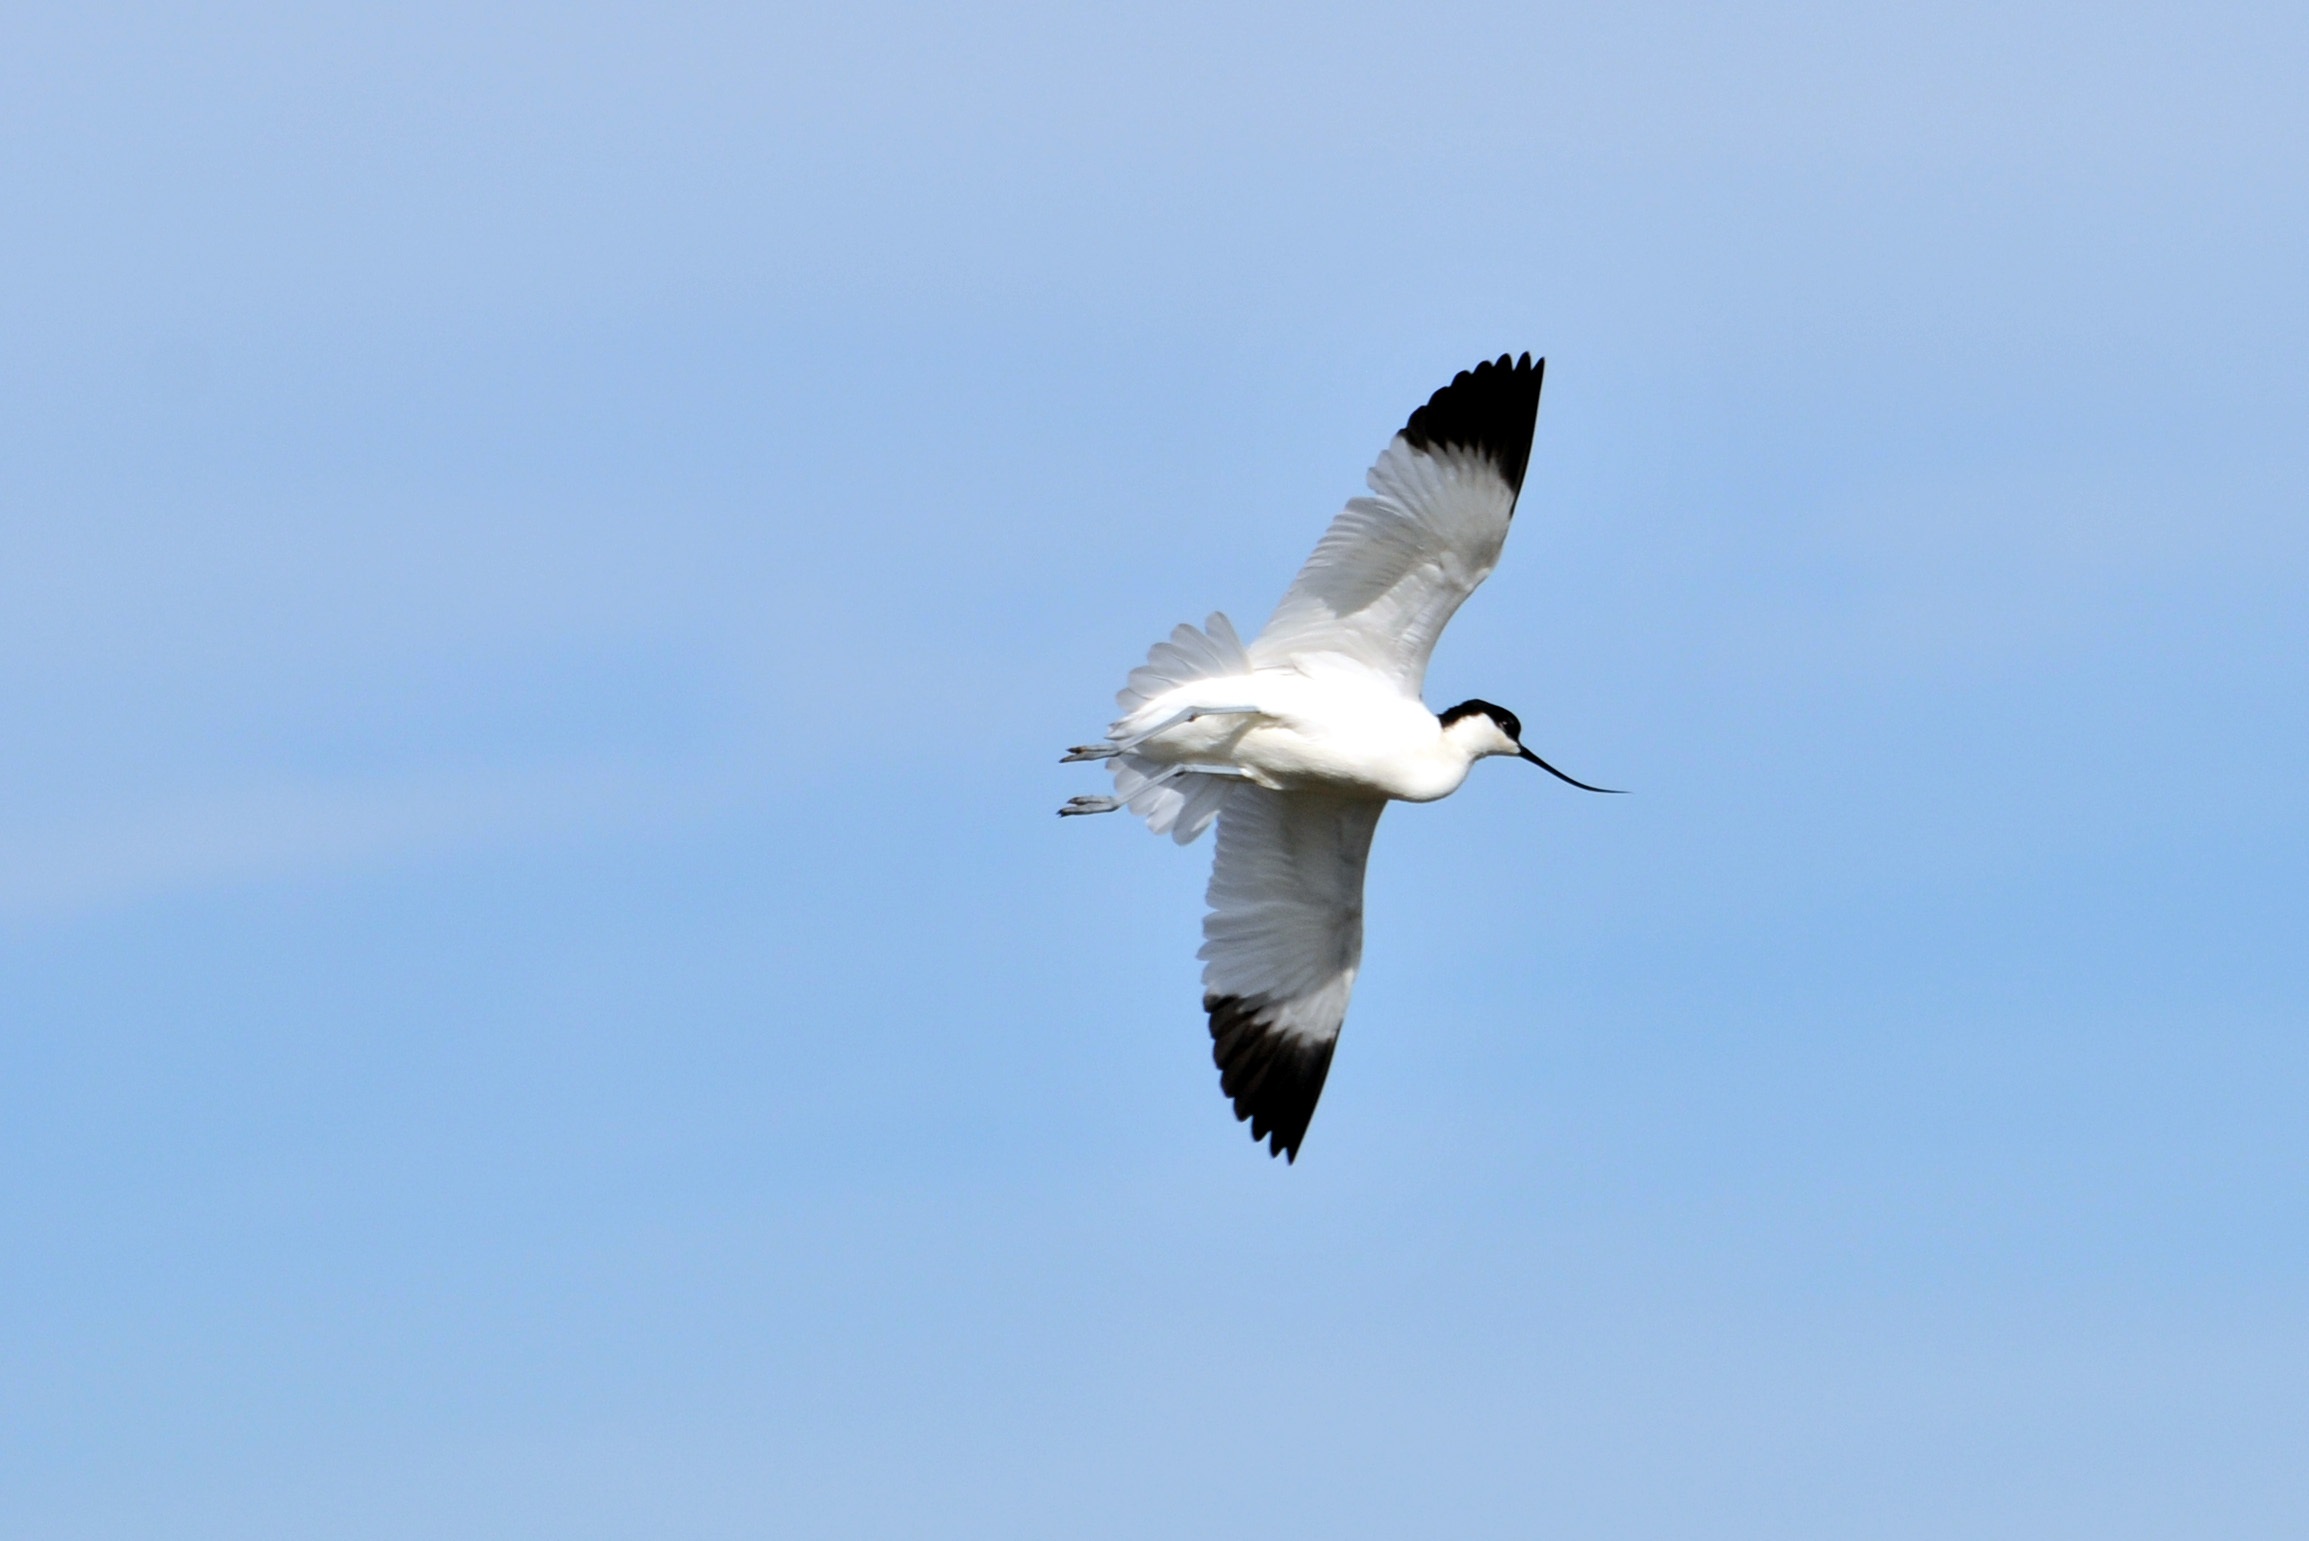
bird, wing, sky, seabird, gull, flight, birds, wings, vertebrate, avocets, marshes, charadriiformes